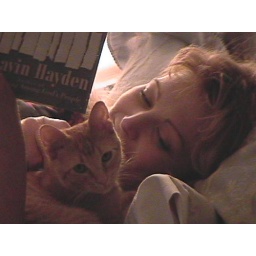
Reading a book by Kavin Hayden in bed with April...April disappered too, probally in the field accros the street.